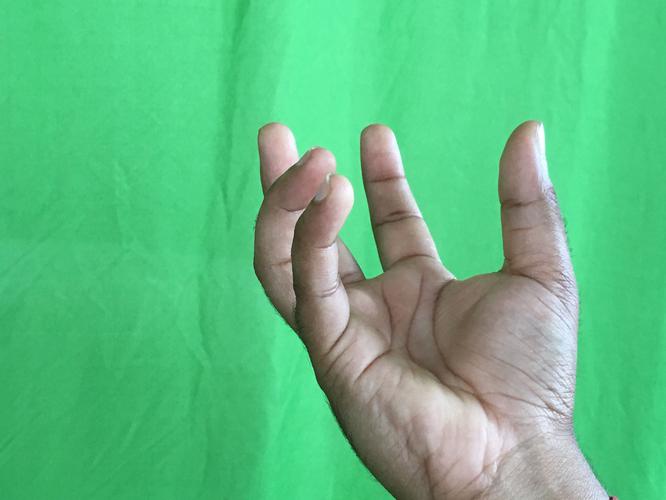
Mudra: Padmakosha
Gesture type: single_hand